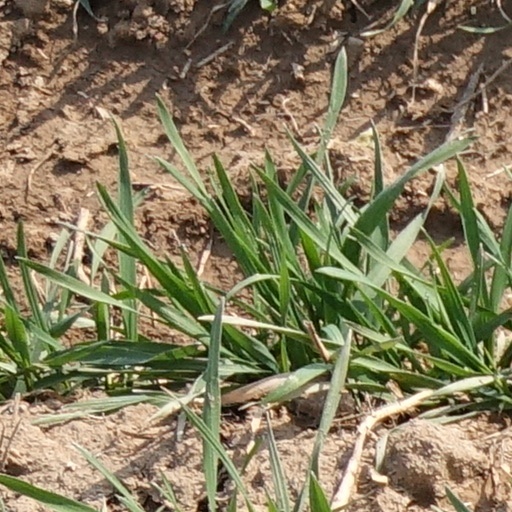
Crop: wheat